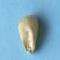
Maize quality: Good